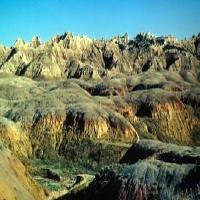
Weather: sun or clear